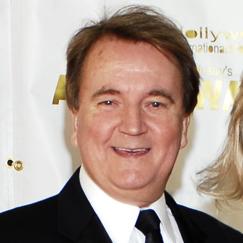
Age: 60